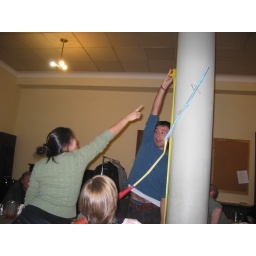
Joann's table uses questionable tactics by taping their tower to the pole